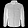
Label: Coat